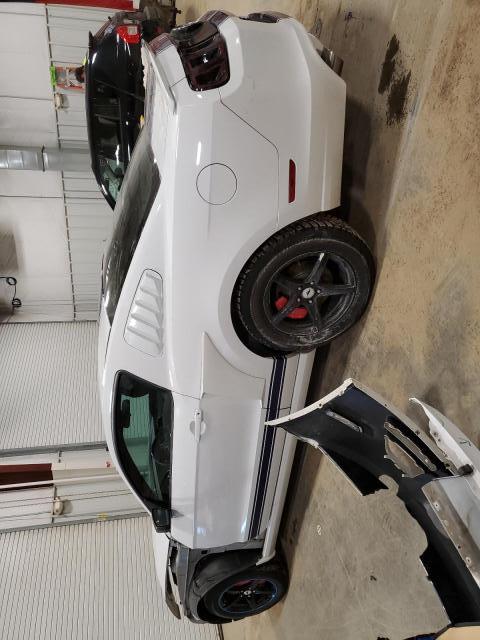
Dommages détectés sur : capot, aile avant gauche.
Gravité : majeur